Ground deicing of aircraft

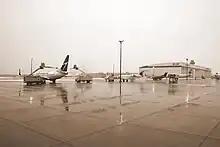
Deicing apron at Toronto Pearson International Airport in Canada

Mechanical deicing using tools such as brooms, scrapers, ropes, and mops can be used to minimize the amount of fluid or heat-based deicing required. However care must be taken to avoid damaging surfaces, antennas, pitot tubes, etc. Even a thin layer of frost can severely impact flight performance so mechanical methods do not usually suffice on their own. In extremely cold conditions however spray deicing may be impractical leaving mechanical deicing as the only possibility.